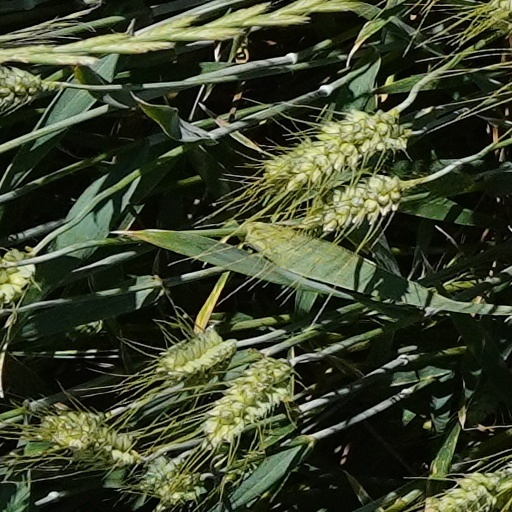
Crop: wheat